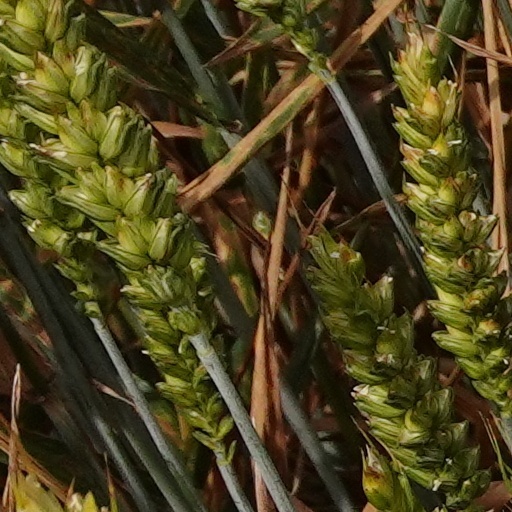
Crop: wheat